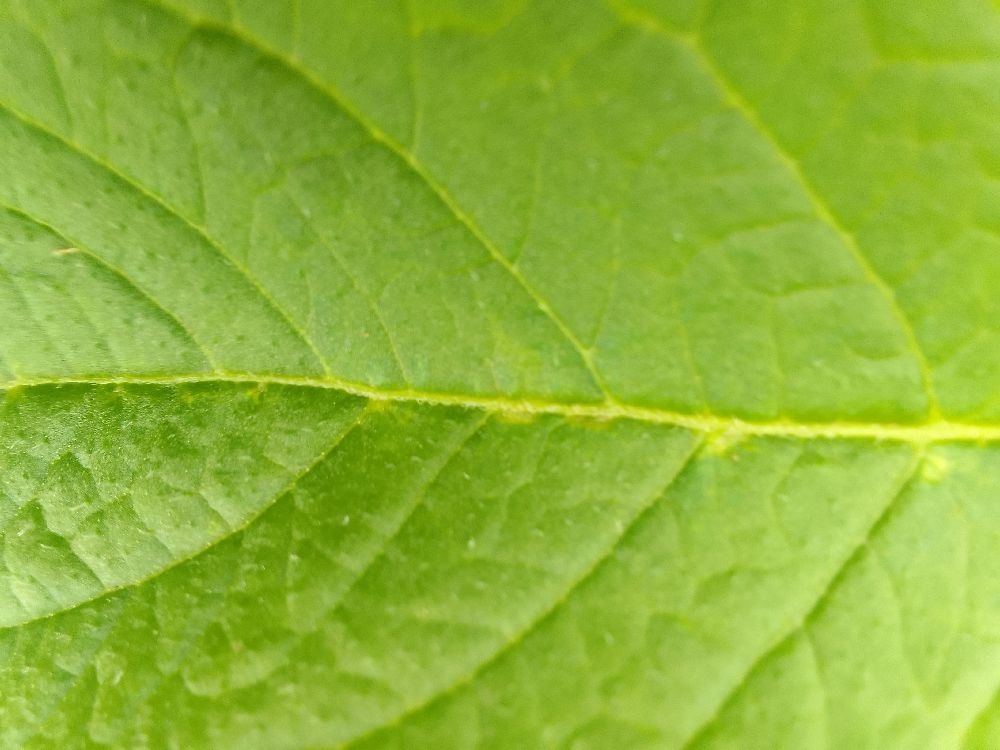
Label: Healthy